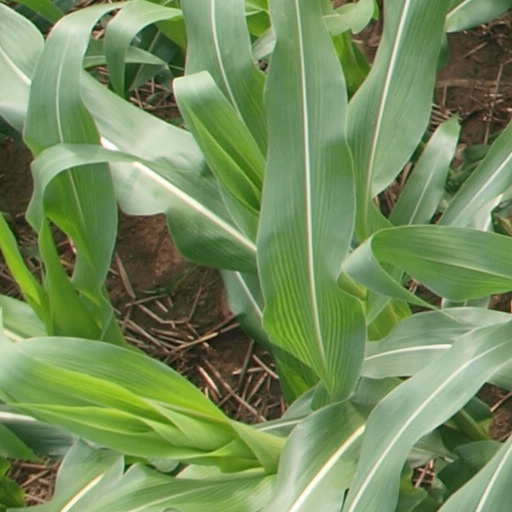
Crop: maize; corn